Temple Manor

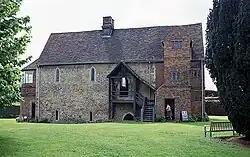
Temple Manor

Temple Manor is a scheduled ancient monument (number 1011805) and grade I listed building (number 1120910) in Strood, Kent. The Manor has been owned by various religious, national and farming owners over 600 years. The building has been added to and adapted over the centuries, but the basic structure is now clearly visible.